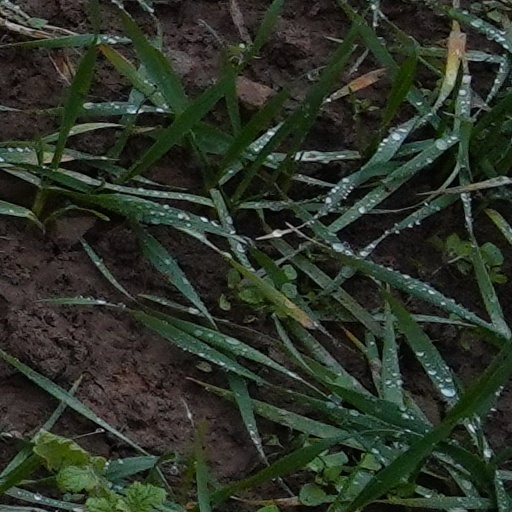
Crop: wheat